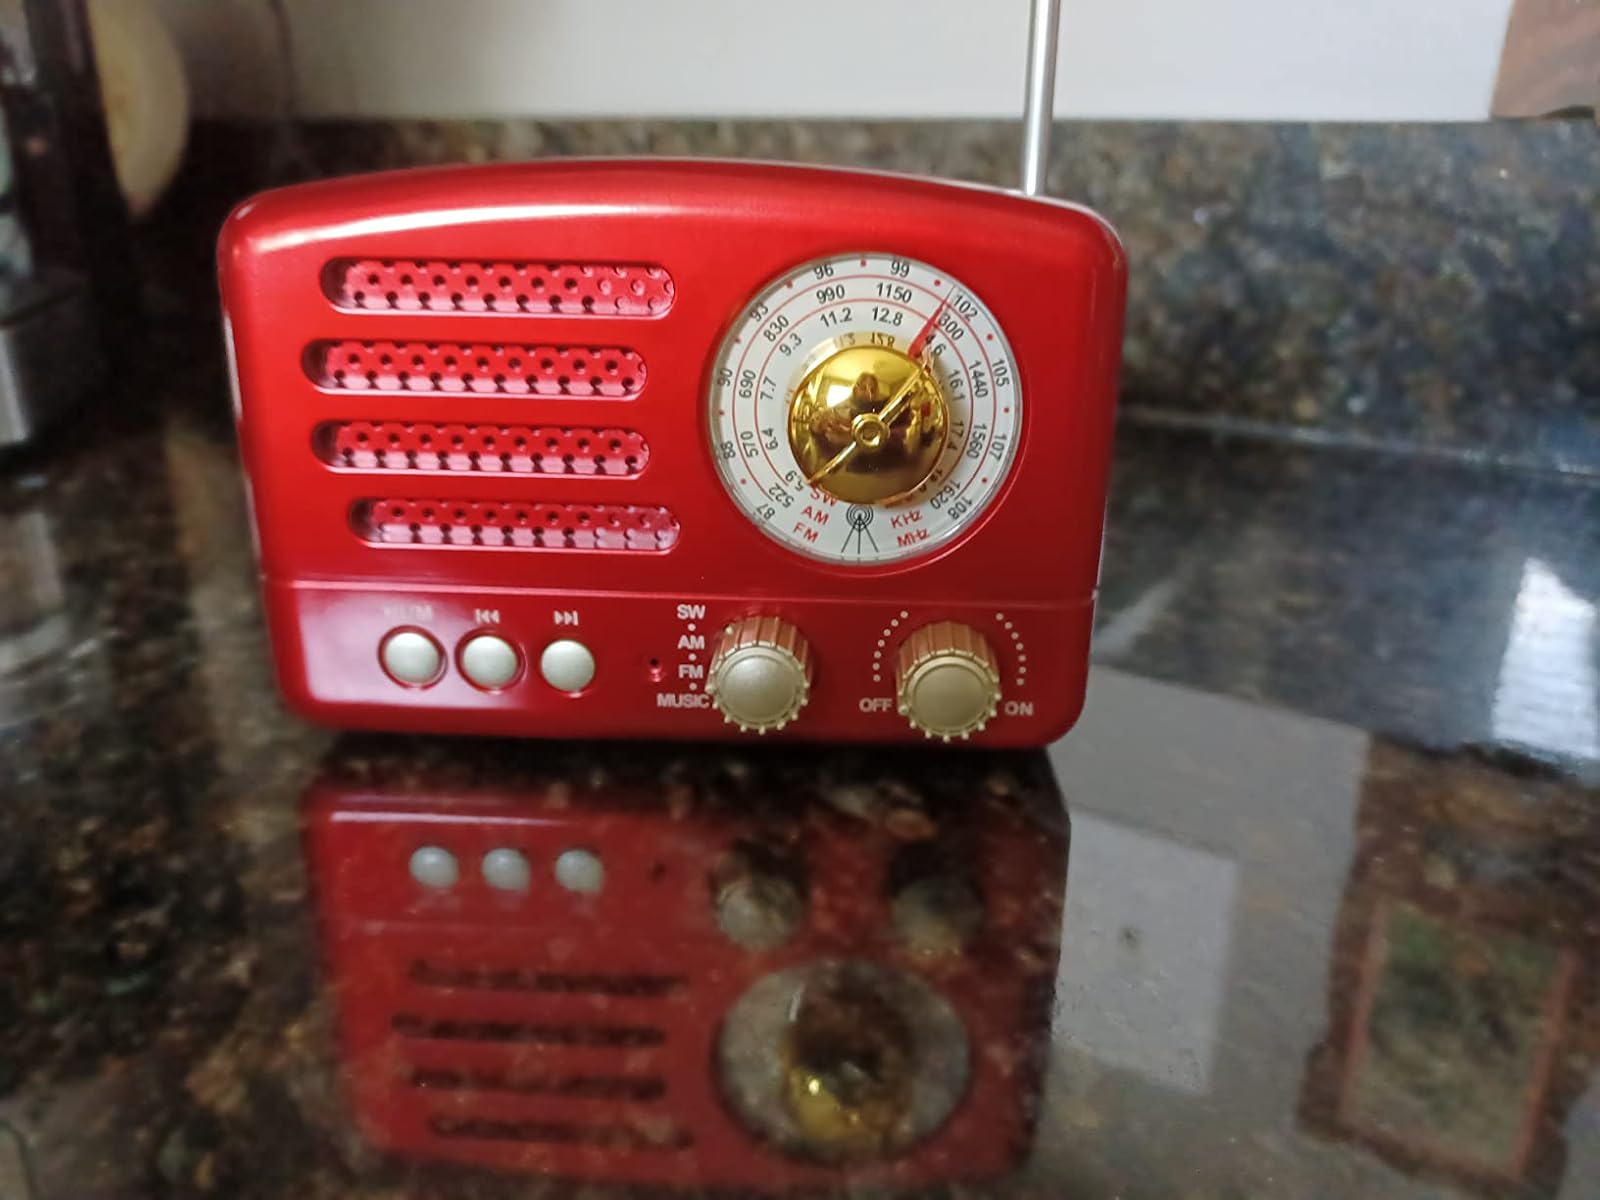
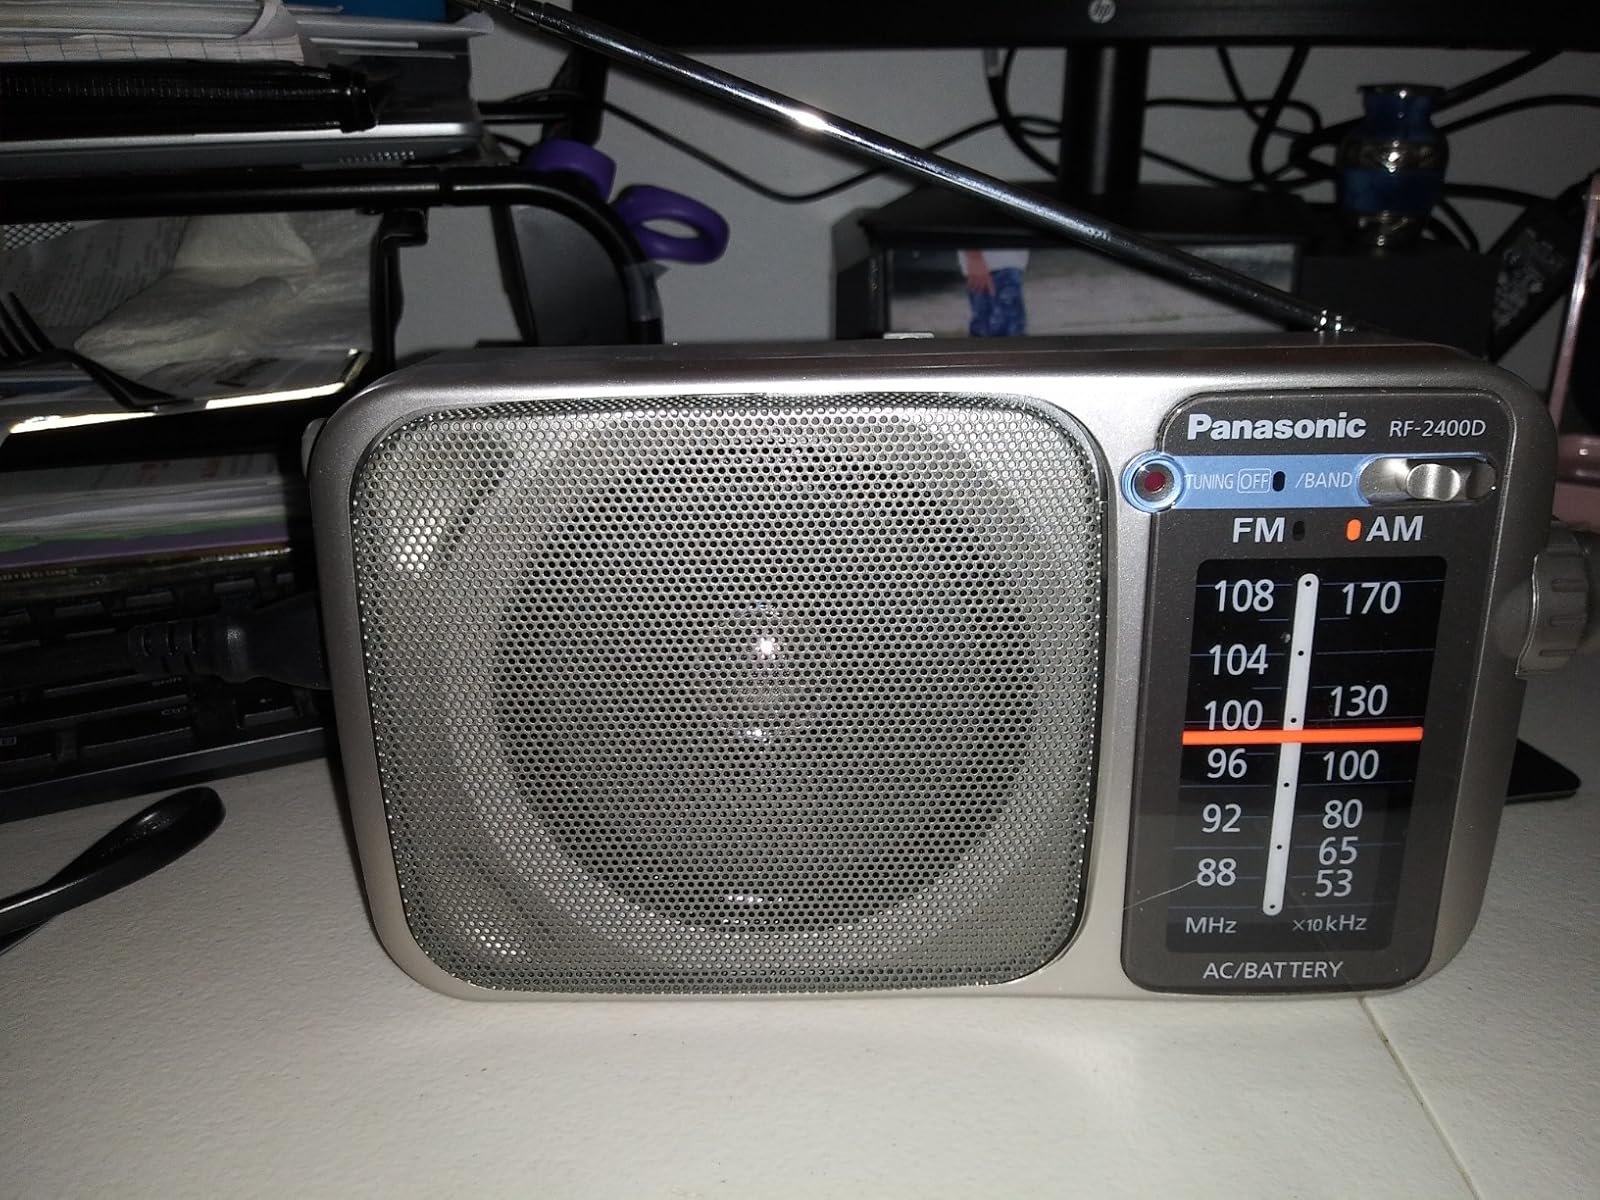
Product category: radio
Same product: no